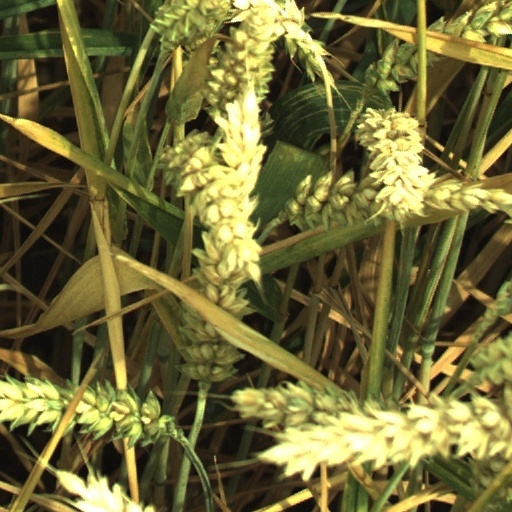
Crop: wheat